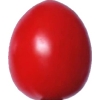
Label: tomato_cherry_red